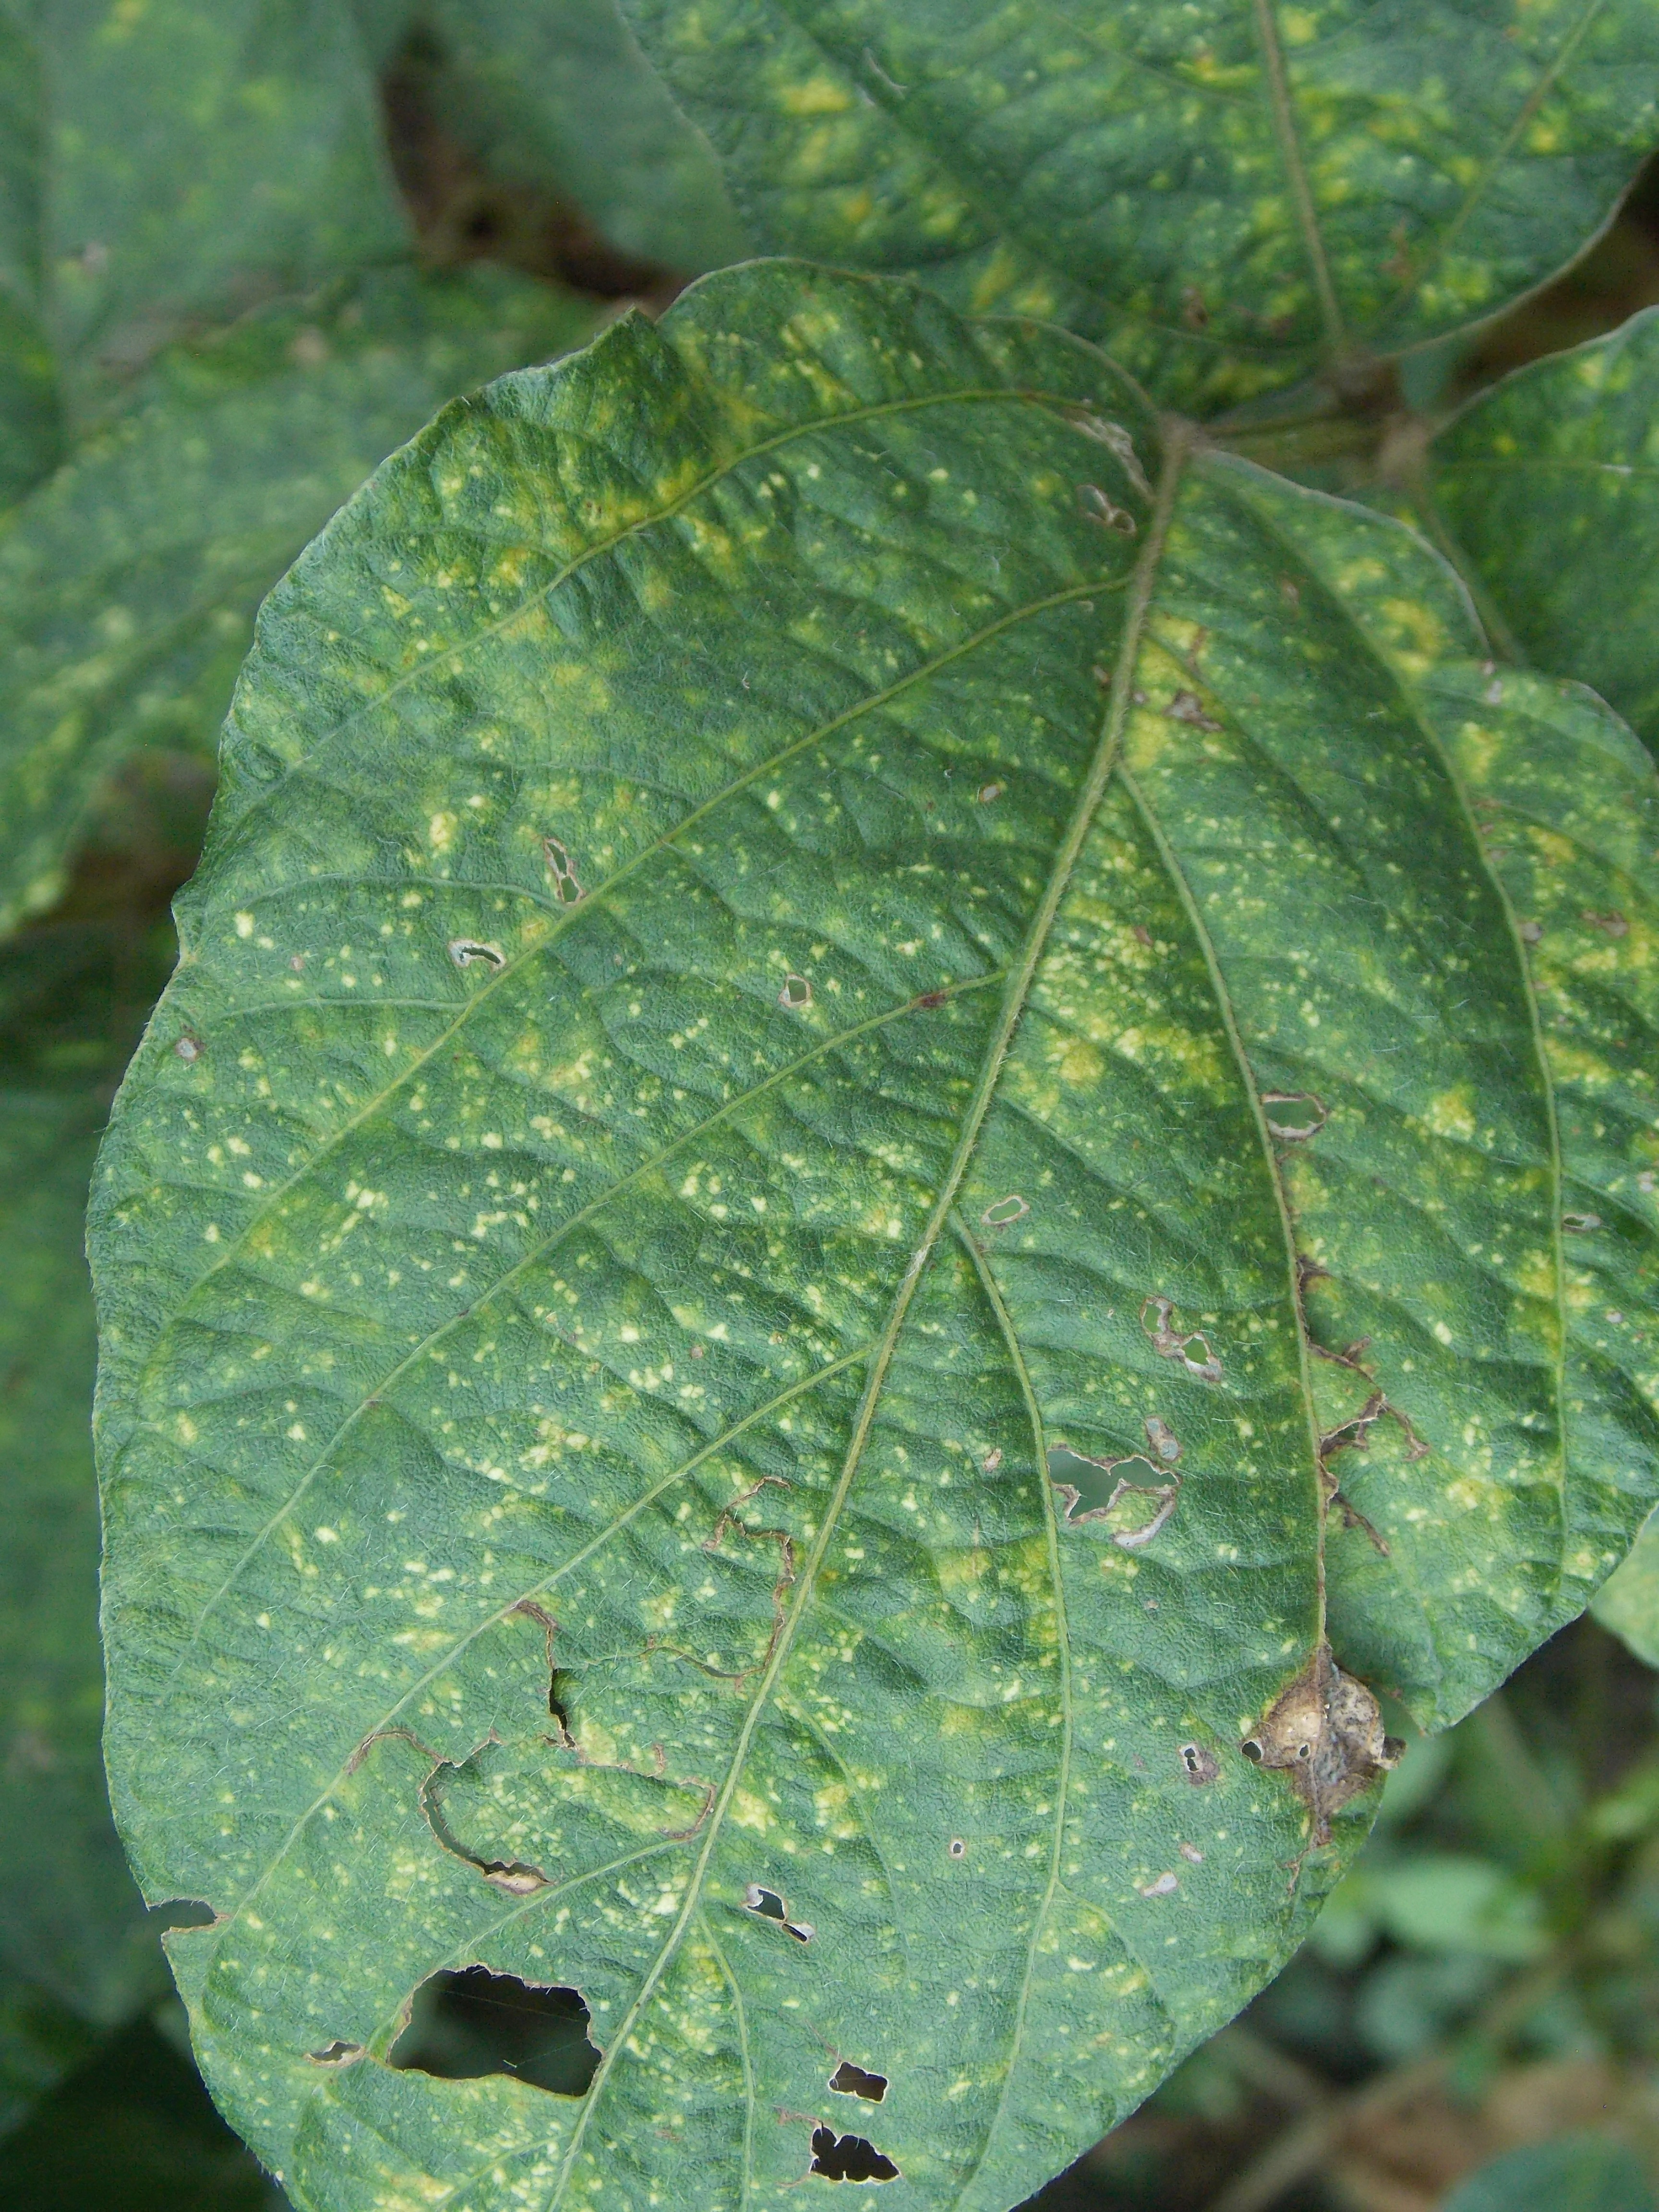
Label: Disease